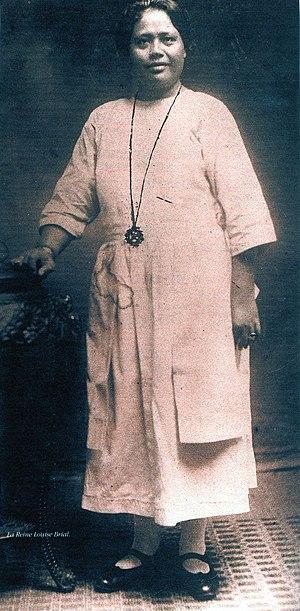
Carte postale représentant Aloisia Brial (""Louise Brial""), reine coutumière de l'île Wallis (royaume d'Uvea)."
Aloisia Brial est une reine d'Uvea qui régna de 1953 à 1958. Elle devient reine d'Uvea le 22 décembre 1953, après la démission de Kapeliele Tufele III. Elle fait partie de la famille Brial, des commerçants implantés à Wallis et jouant un rôle important dans les affaires politiques locales.